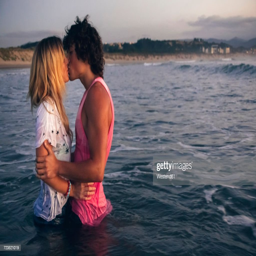
young couple kissing in the sea at dusk